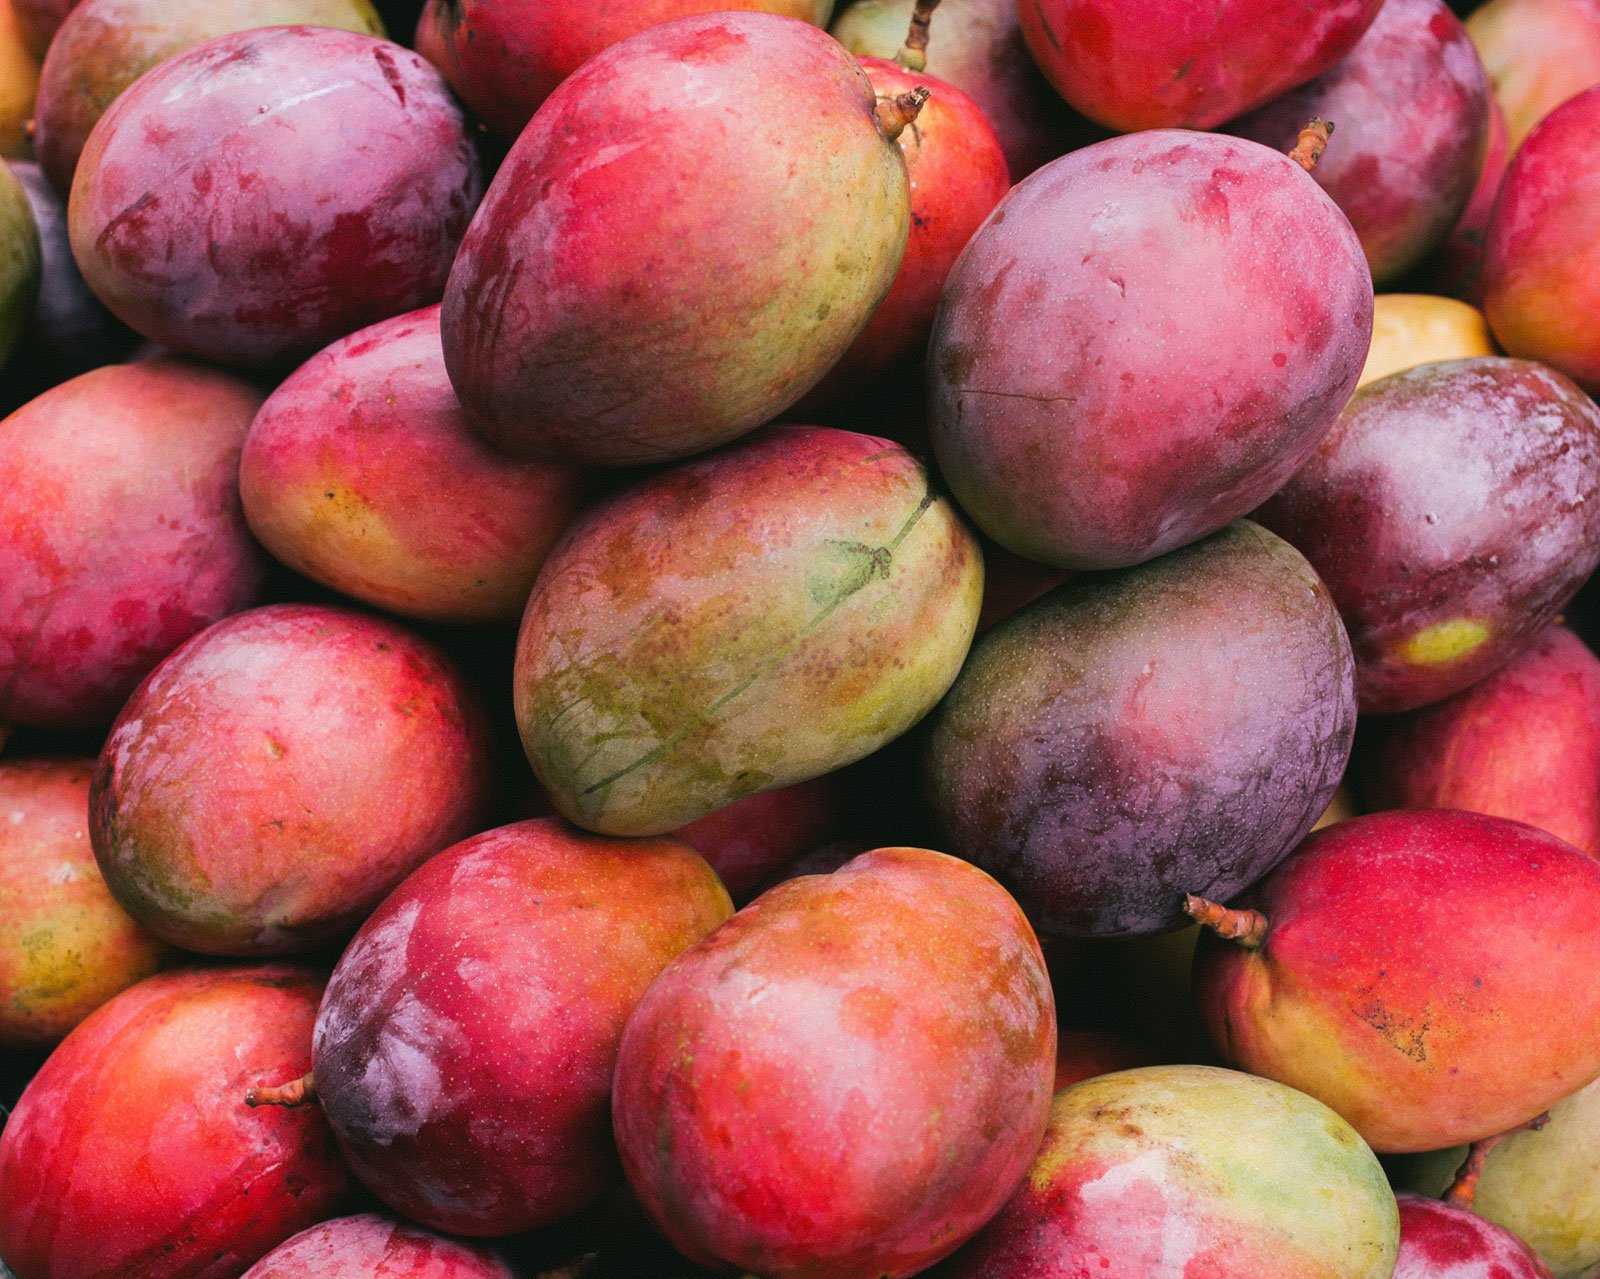
Label: Mango